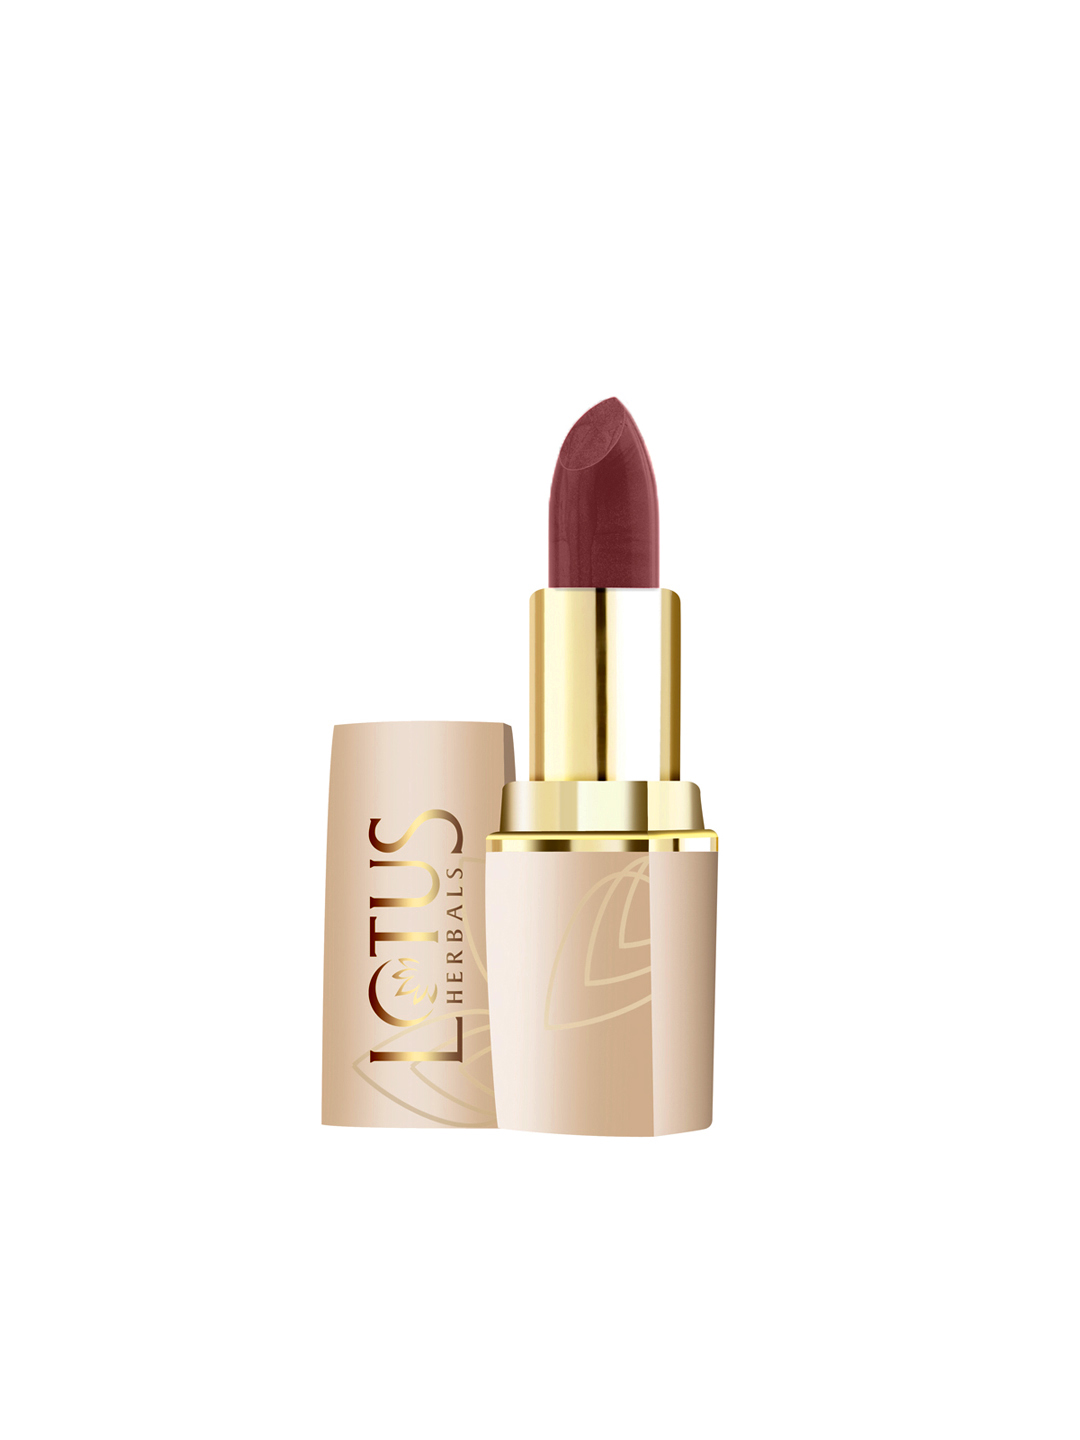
Lotus Herbals Pure Colours Red Rose Lipstick 612
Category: Personal Care / Lips / Lipstick
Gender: Women
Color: Red
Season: Spring 2017
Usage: NA